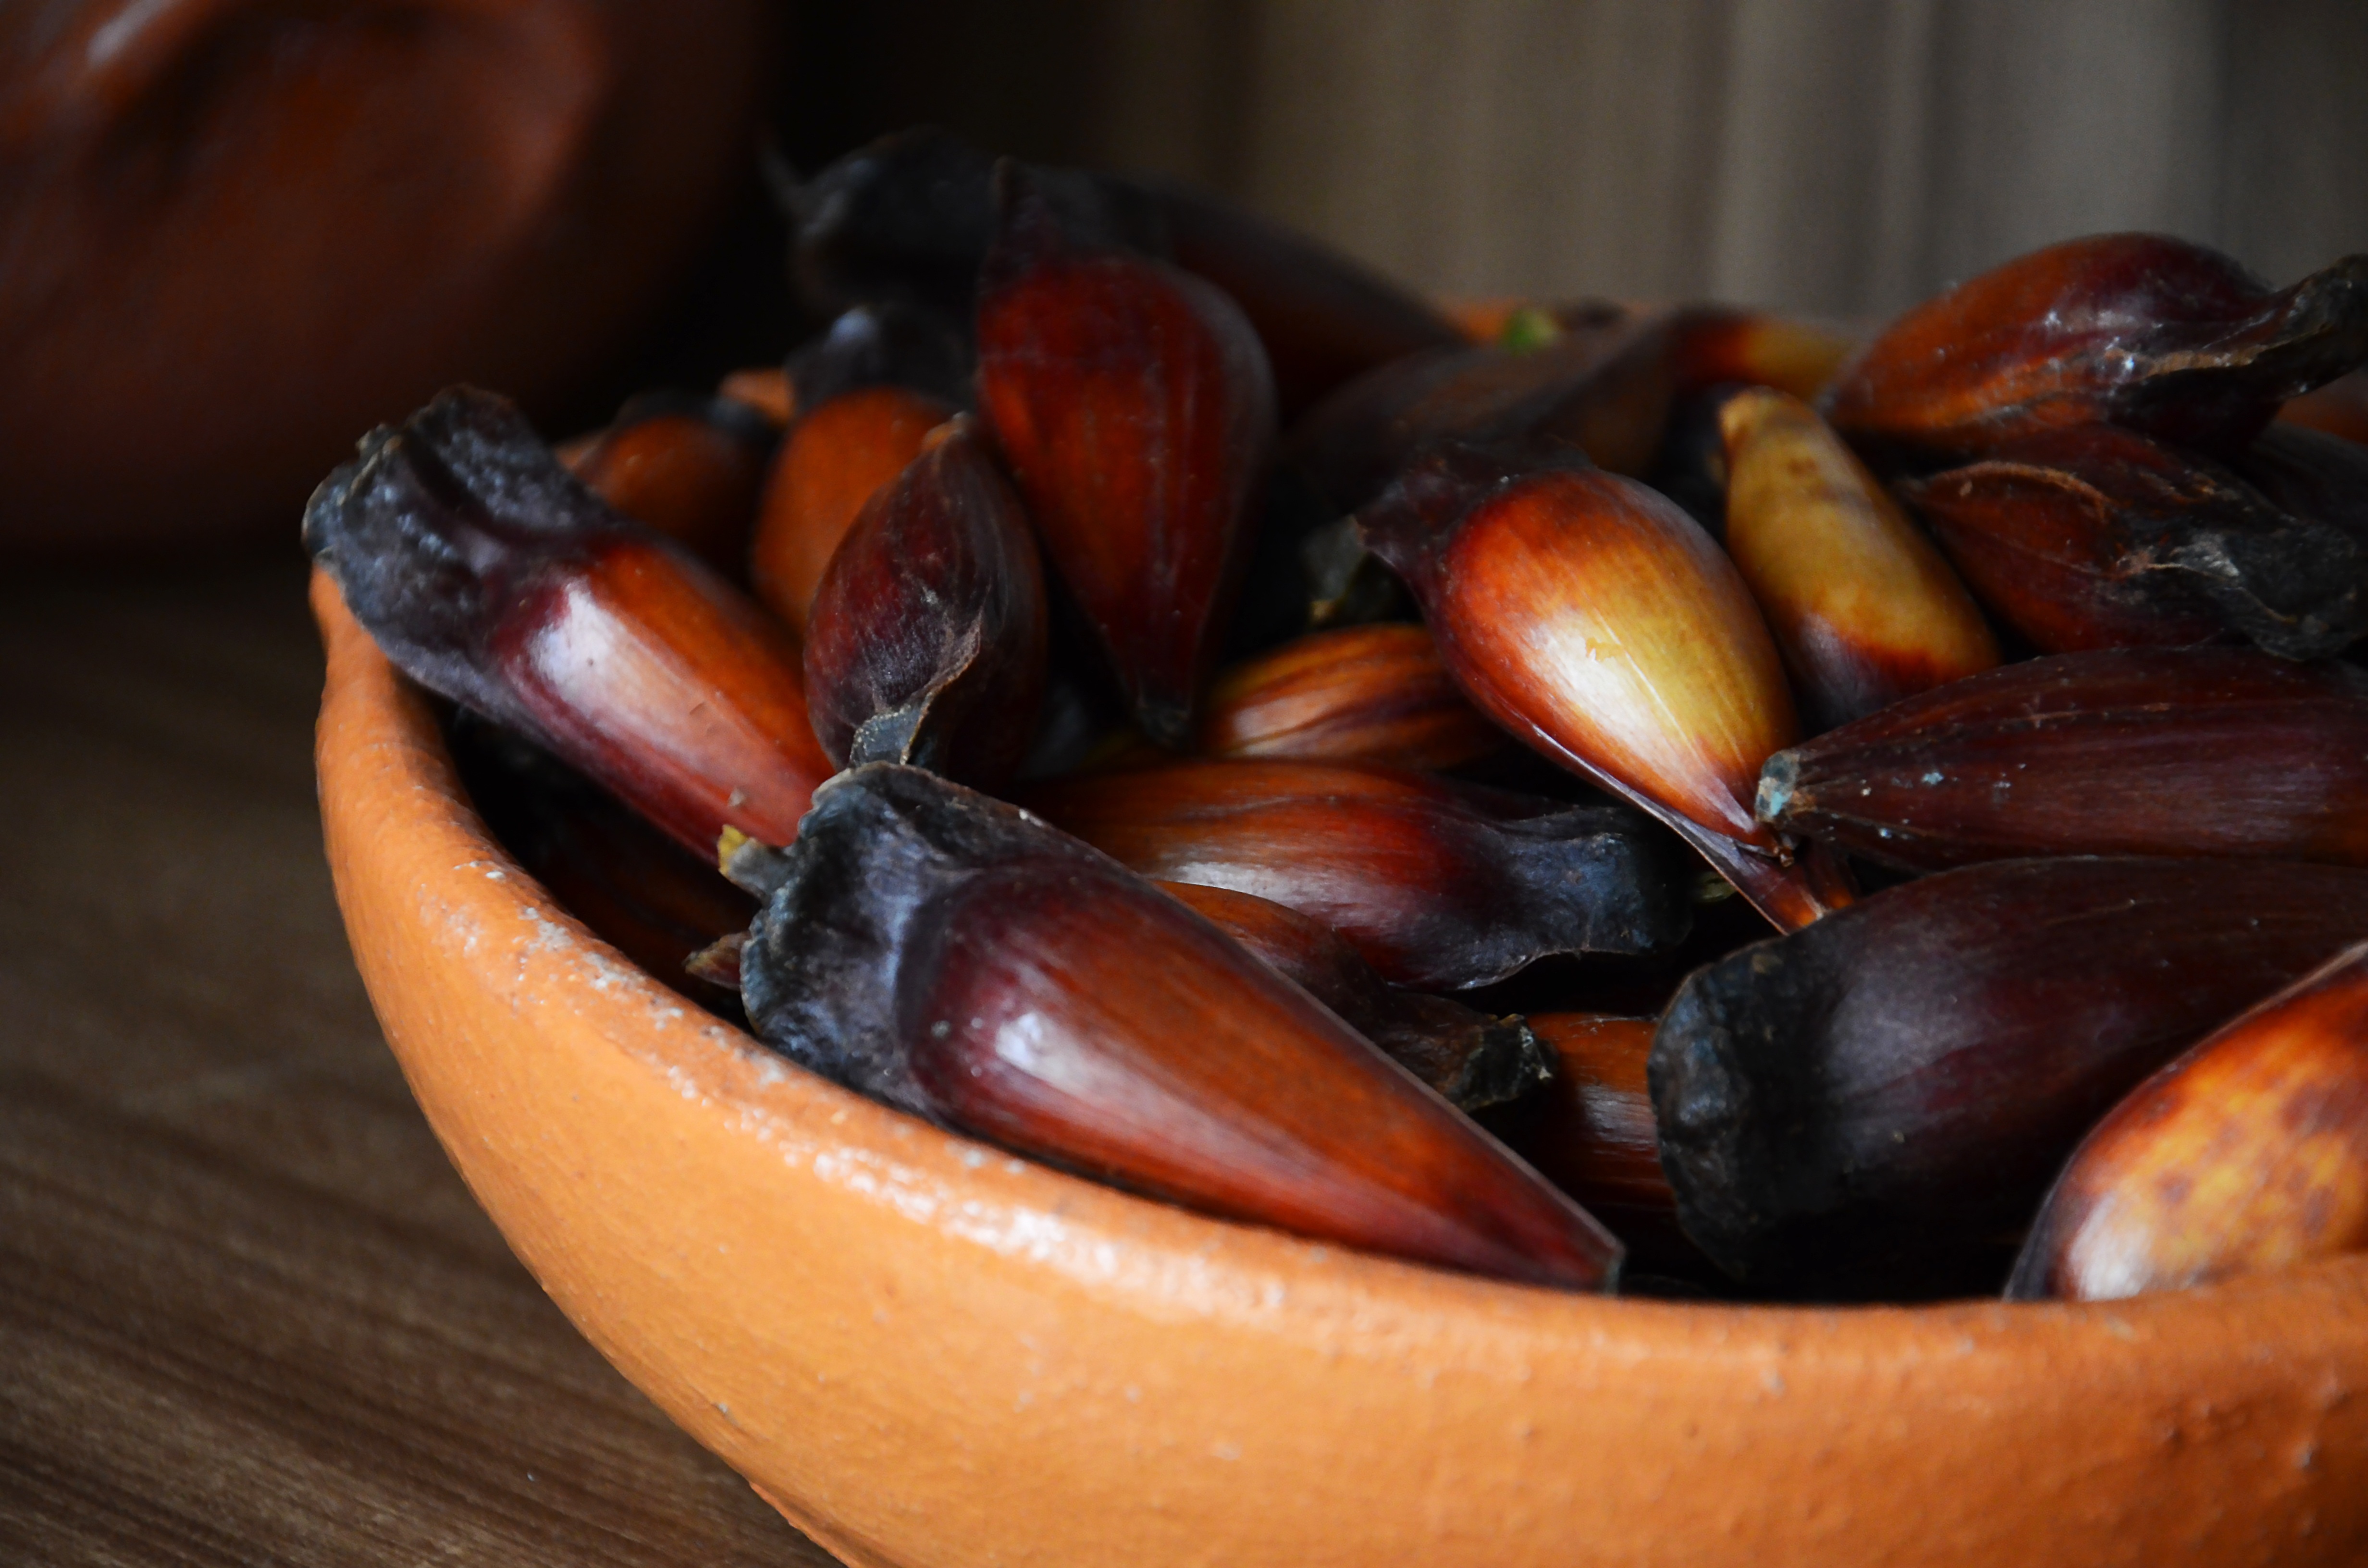
food, produce, vegetable, seafood, eat, mussel, pinion, typical food, southern food, santa catarina